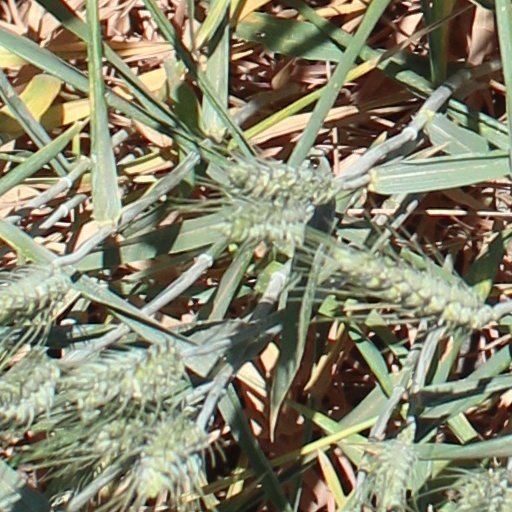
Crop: wheat